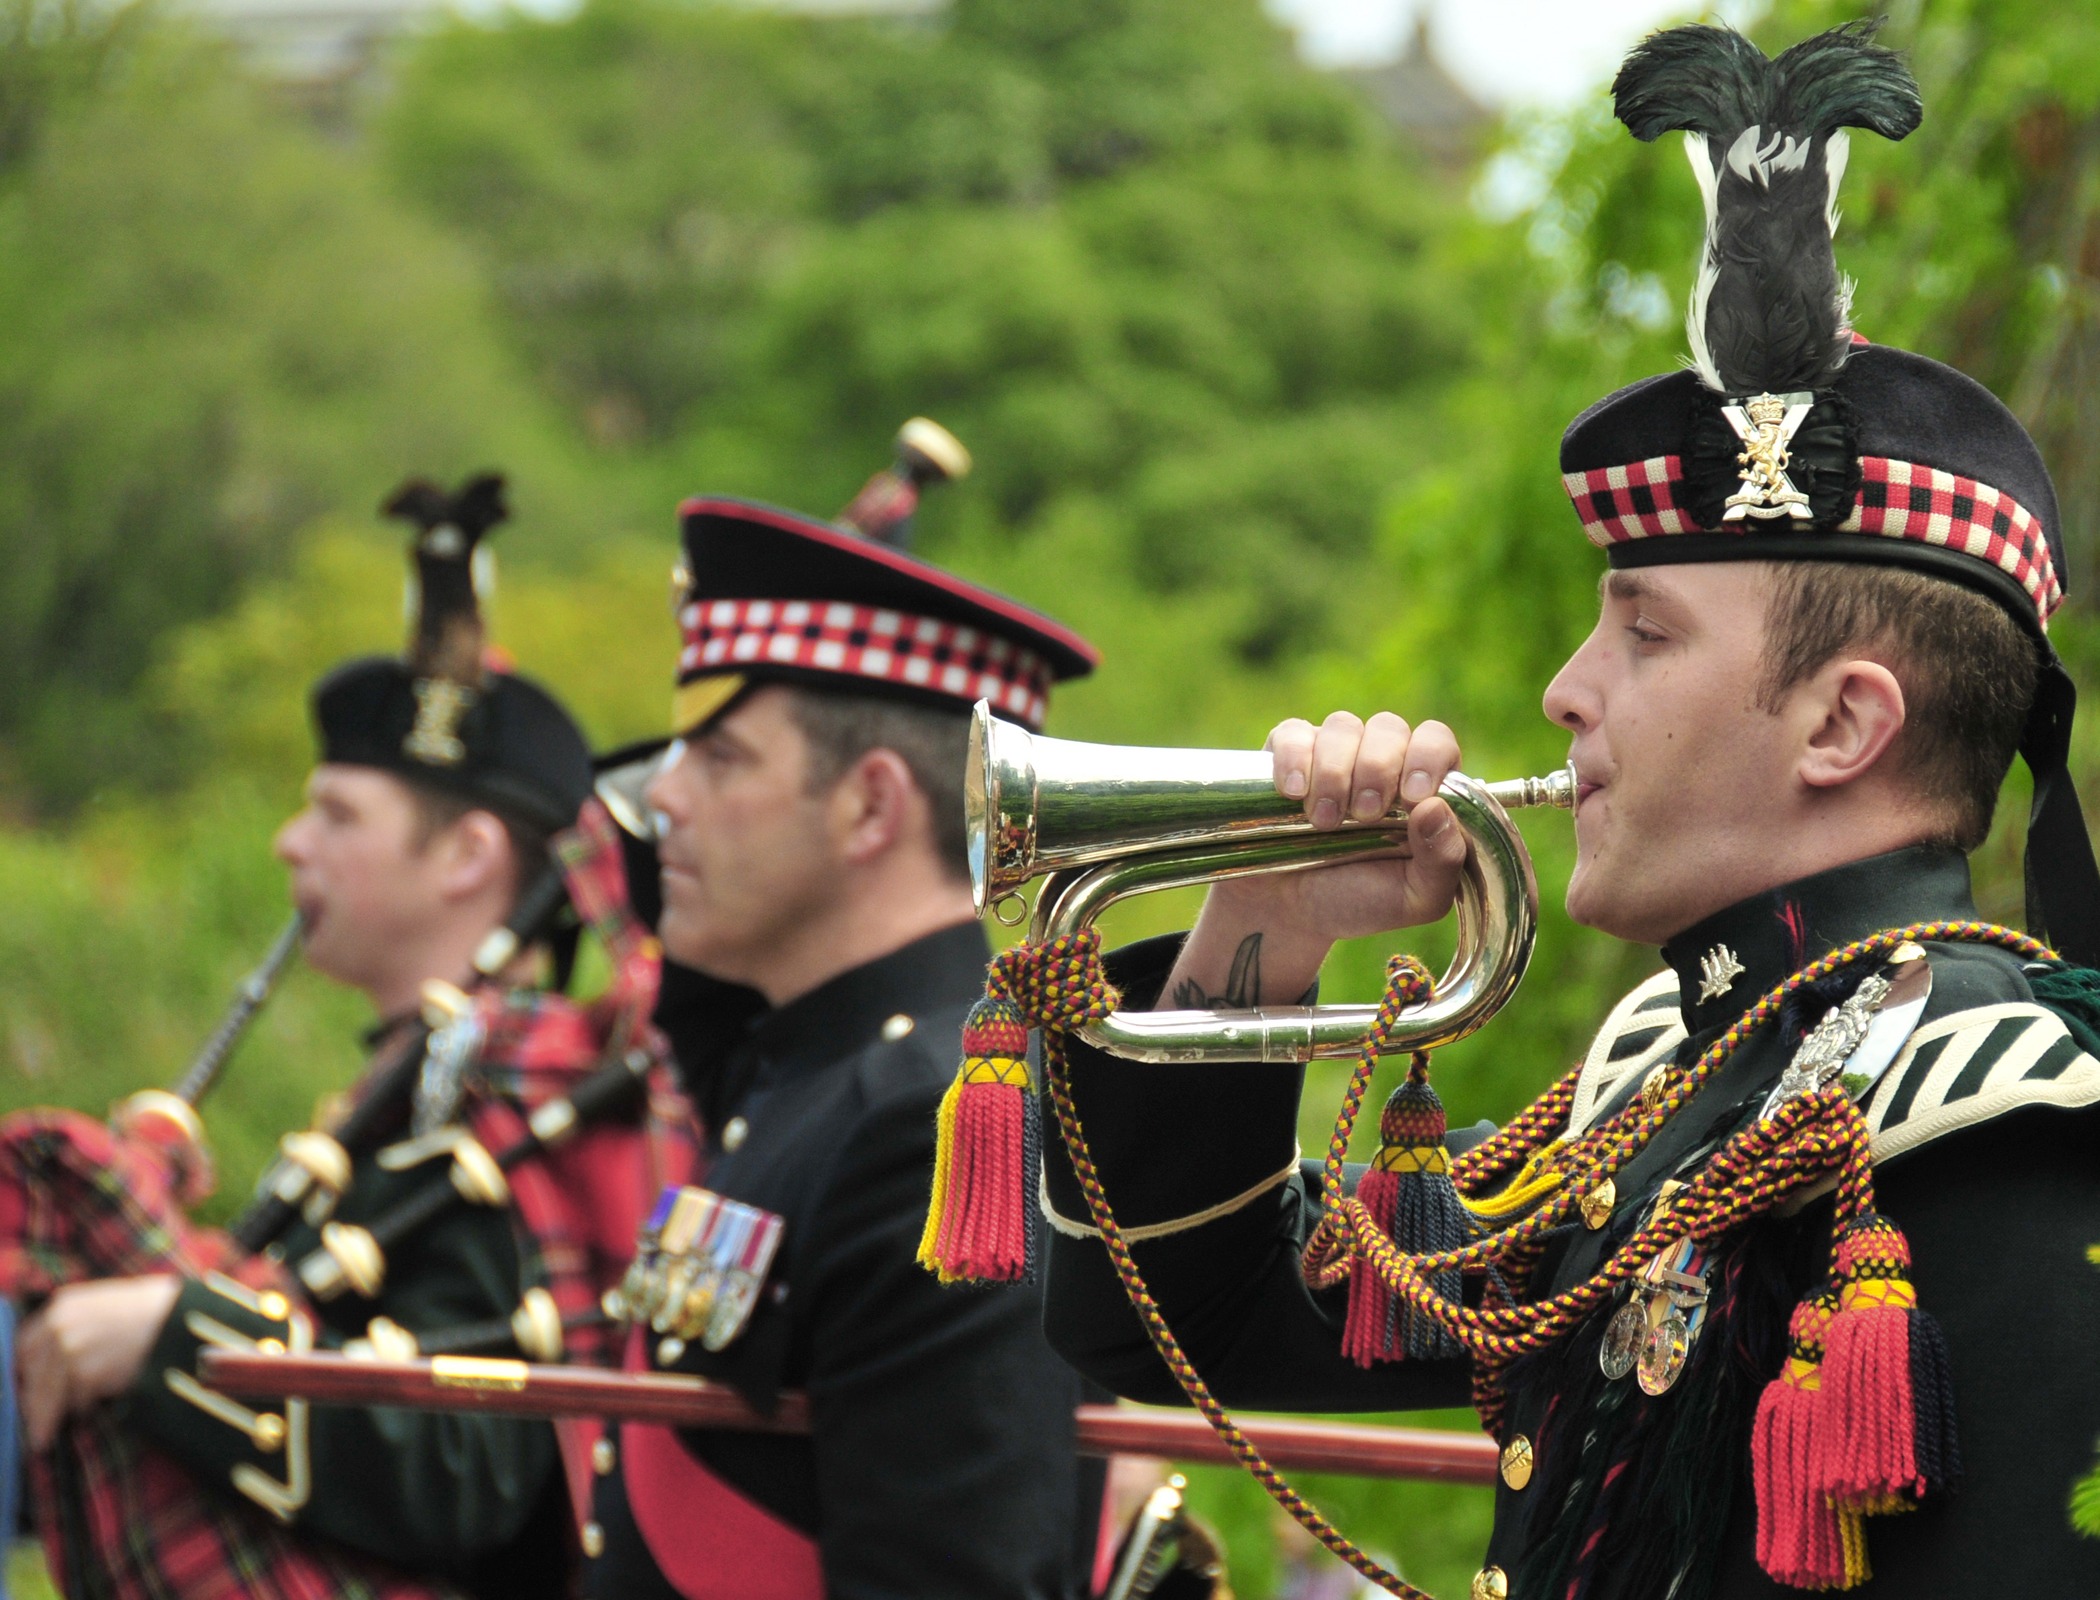
nature, military, band, soldier, army, musician, marching band, trees, outside, memorial, festival, british, scotland, edinburgh, remembrance, horns, marching, bugle, militia, royal scots dragoon